Francoist Catalonia

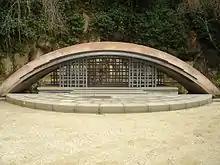
Tomb of Lluís Companys at Fossar de la Pedrera.

Catalonia suffered the most fierce engagements during the civil war, as seen in several examples. In Tarragona, in January 1939, mass was held by a canon from Salamanca cathedral, José Artero. During the sermon he cried: "Catalan dogs! You are not worthy of the sun that shines on you." (""¡Perros catalanes! No sois dignos del sol que os alumbra.")"